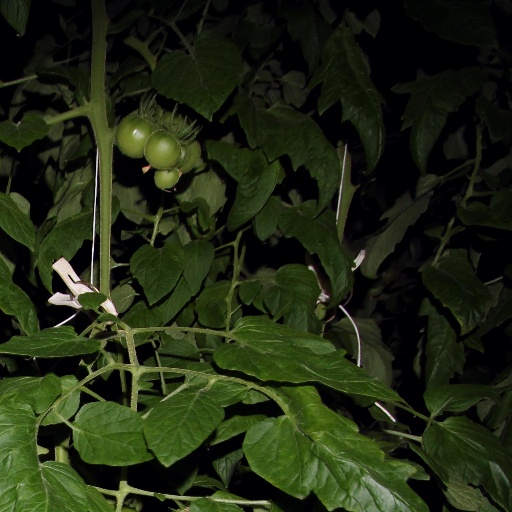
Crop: tomato